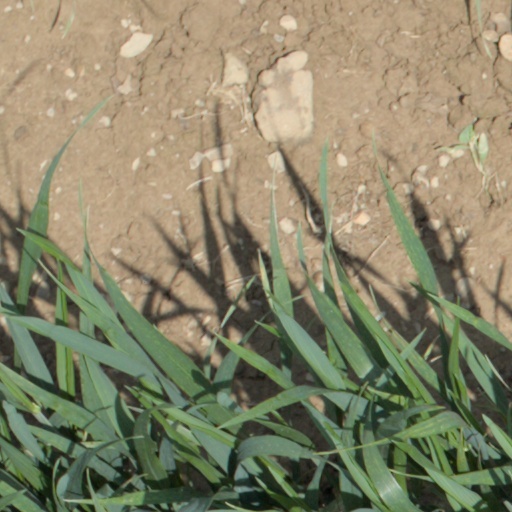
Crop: wheat